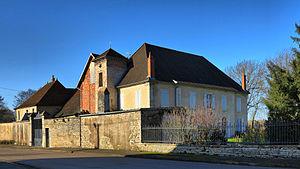
Château de Cult
Cet article liste les châteaux de la Haute-Saône.
Cet article recense les monuments historiques de la Haute-Saône, en France, pour la partie sud-ouest du département.
Le château de Cult est un château situé à Cult, en France.